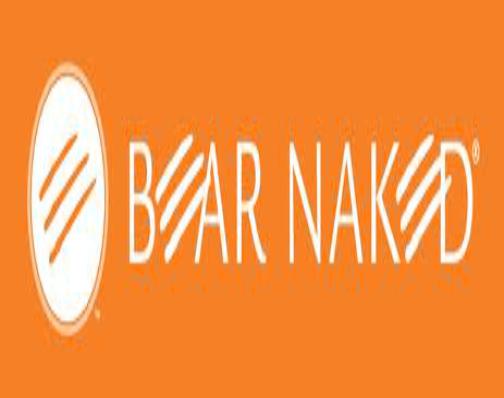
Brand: Bear Naked
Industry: Food